McKeesport National Bank

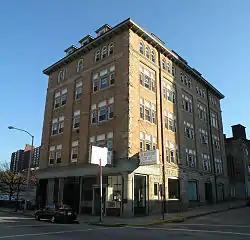

McKeesport National Bank (now McKeesport City Hall) located at 5th Avenue and Sinclair Street in McKeesport, Pennsylvania, was built from 1889 to 1891. It was added to the National Register of Historic Places on August 29, 1980, and the List of Pittsburgh History and Landmarks Foundation Historic Landmarks in 1981.